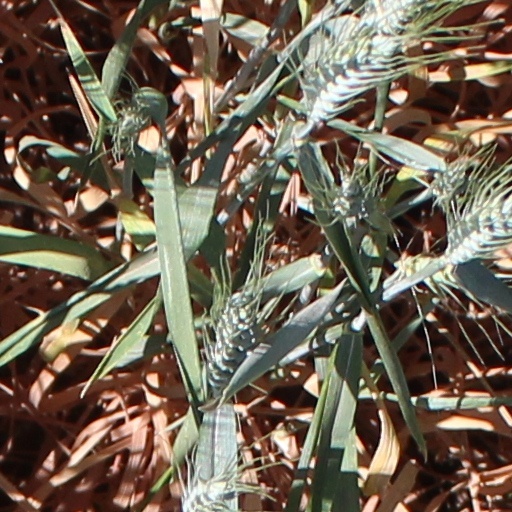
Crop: wheat